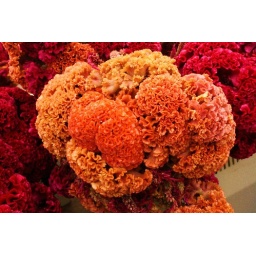
my brain today! Filled with lots of bright swirly colors and swimming in a bed of hot pink flowers